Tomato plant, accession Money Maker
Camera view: tilt-top (135 deg); turntable rotation: 30 degrees
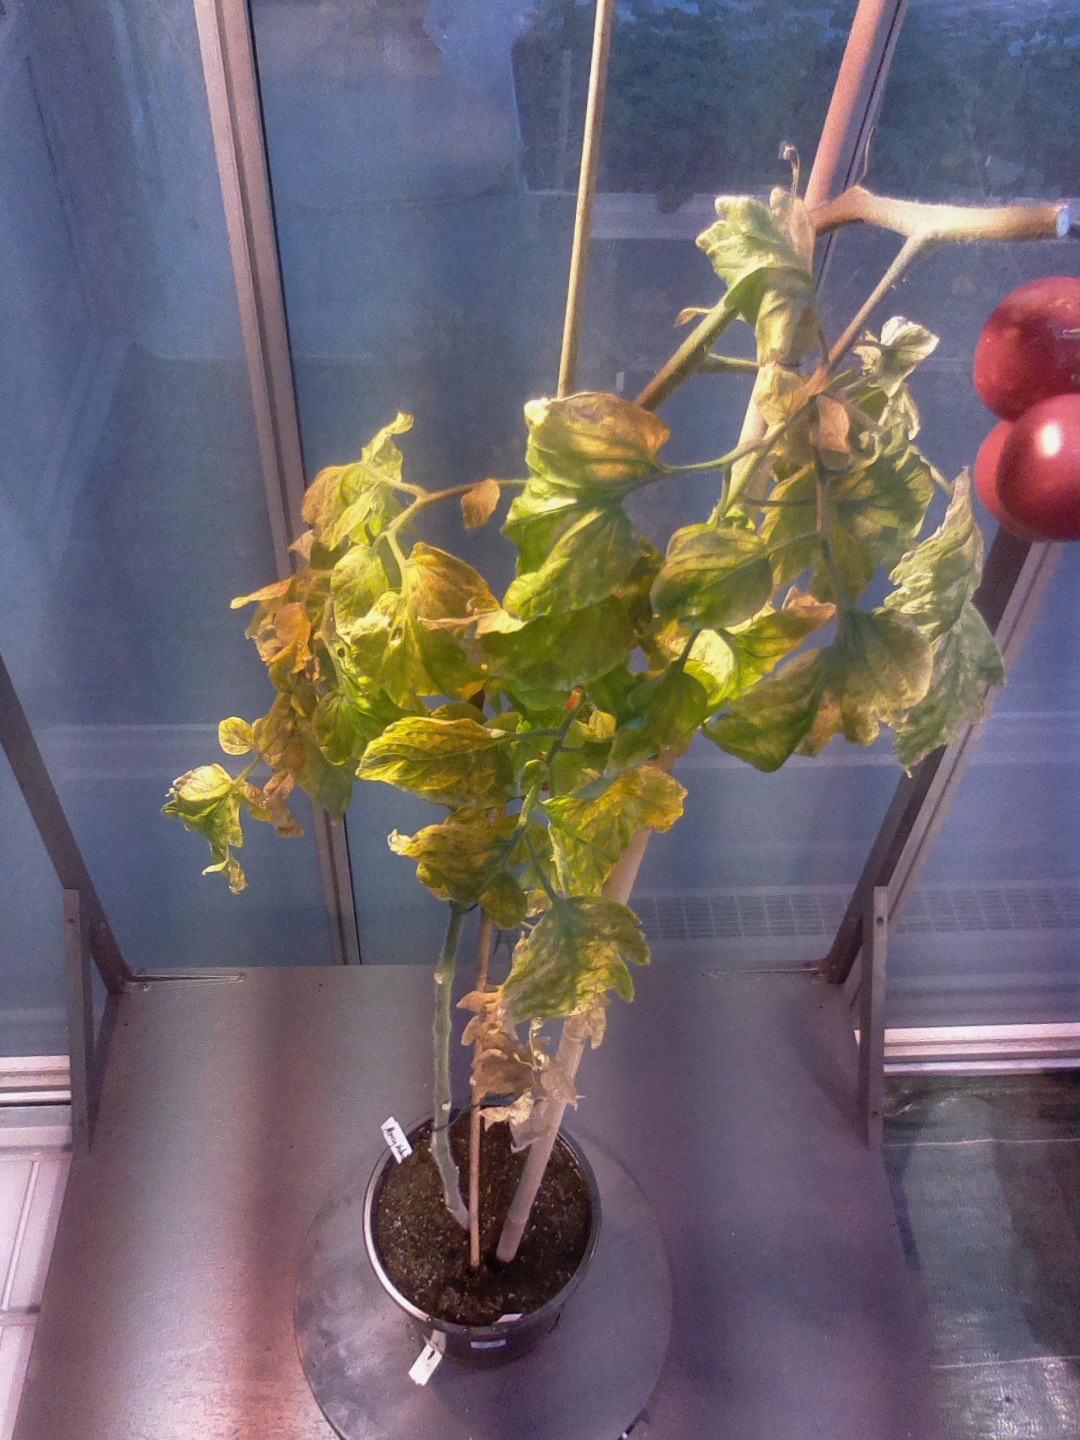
BBCH growth stage 89: 90%-100% of fruits show typical fully ripe color